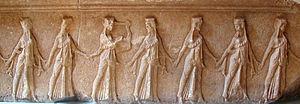
La chorea est une ronde grecque accompagnée par des chanteurs.
Le sanctuaire des Grands Dieux de Samothrace est l'un des principaux sanctuaires panhelléniques. Il est situé sur l'île de Samothrace au large de la Thrace. Construit immédiatement à l'ouest des remparts de la cité de Samothrace, il en est indépendant comme le montre l'envoi d'ambassadeurs de la cité au sanctuaire lors des fêtes.